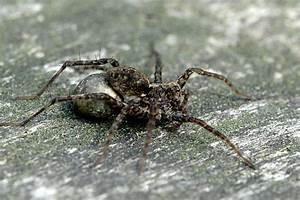
spider